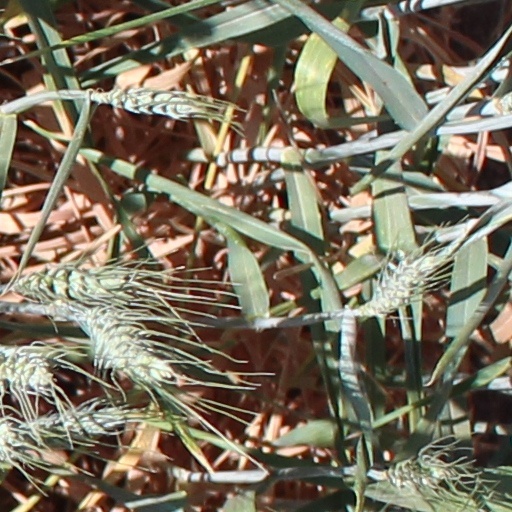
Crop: wheat